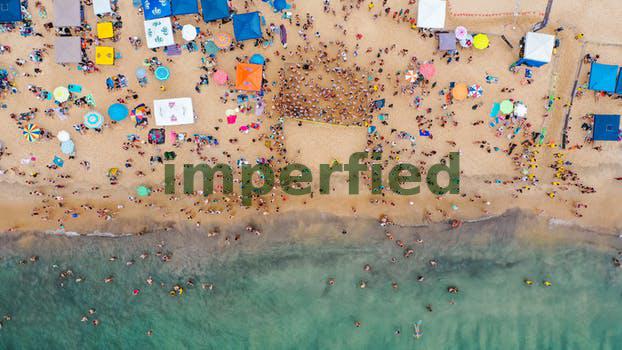
Label: Watermark